Jegenstorf Castle

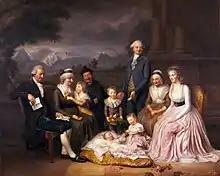
Painting of Samuel Brunner and his family from the Jegenstorf museum

Originally the castle consisted of a square tower. During the High Middle Ages it expanded to a castle with a keep, a corner tower, a housing wing and a central courtyard. The castle was surrounded by a double, water filled moat. In 1720 it was converted into a baroque manor house. Three more corner towers were added to join the original south-eastern corner tower and a hallway was added to join the towers together. The four towers formed a symmetrical box around the original keep. The main northern entrance into the keep was updated with a grand staircase, a balcony and decorative carvings. The south and eastern facades each received a triangular pediment.